Winds of Change (Eric Burdon & the Animals album)

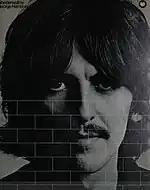
George Harrison (1968), to whom "Winds of Change" is partly dedicated

"Winds of Change" was released in October 1967 by MGM Records. As listed on the sleeve, Burdon dedicated the album to numerous people. Among them is George Harrison of the Beatles, whose espousal of Hindu philosophy following a visit to India the previous year Burdon cited as an inspiration. Writers have highlighted the Harrison dedication in particular, which reads: "From whom I learn from being in the same room".